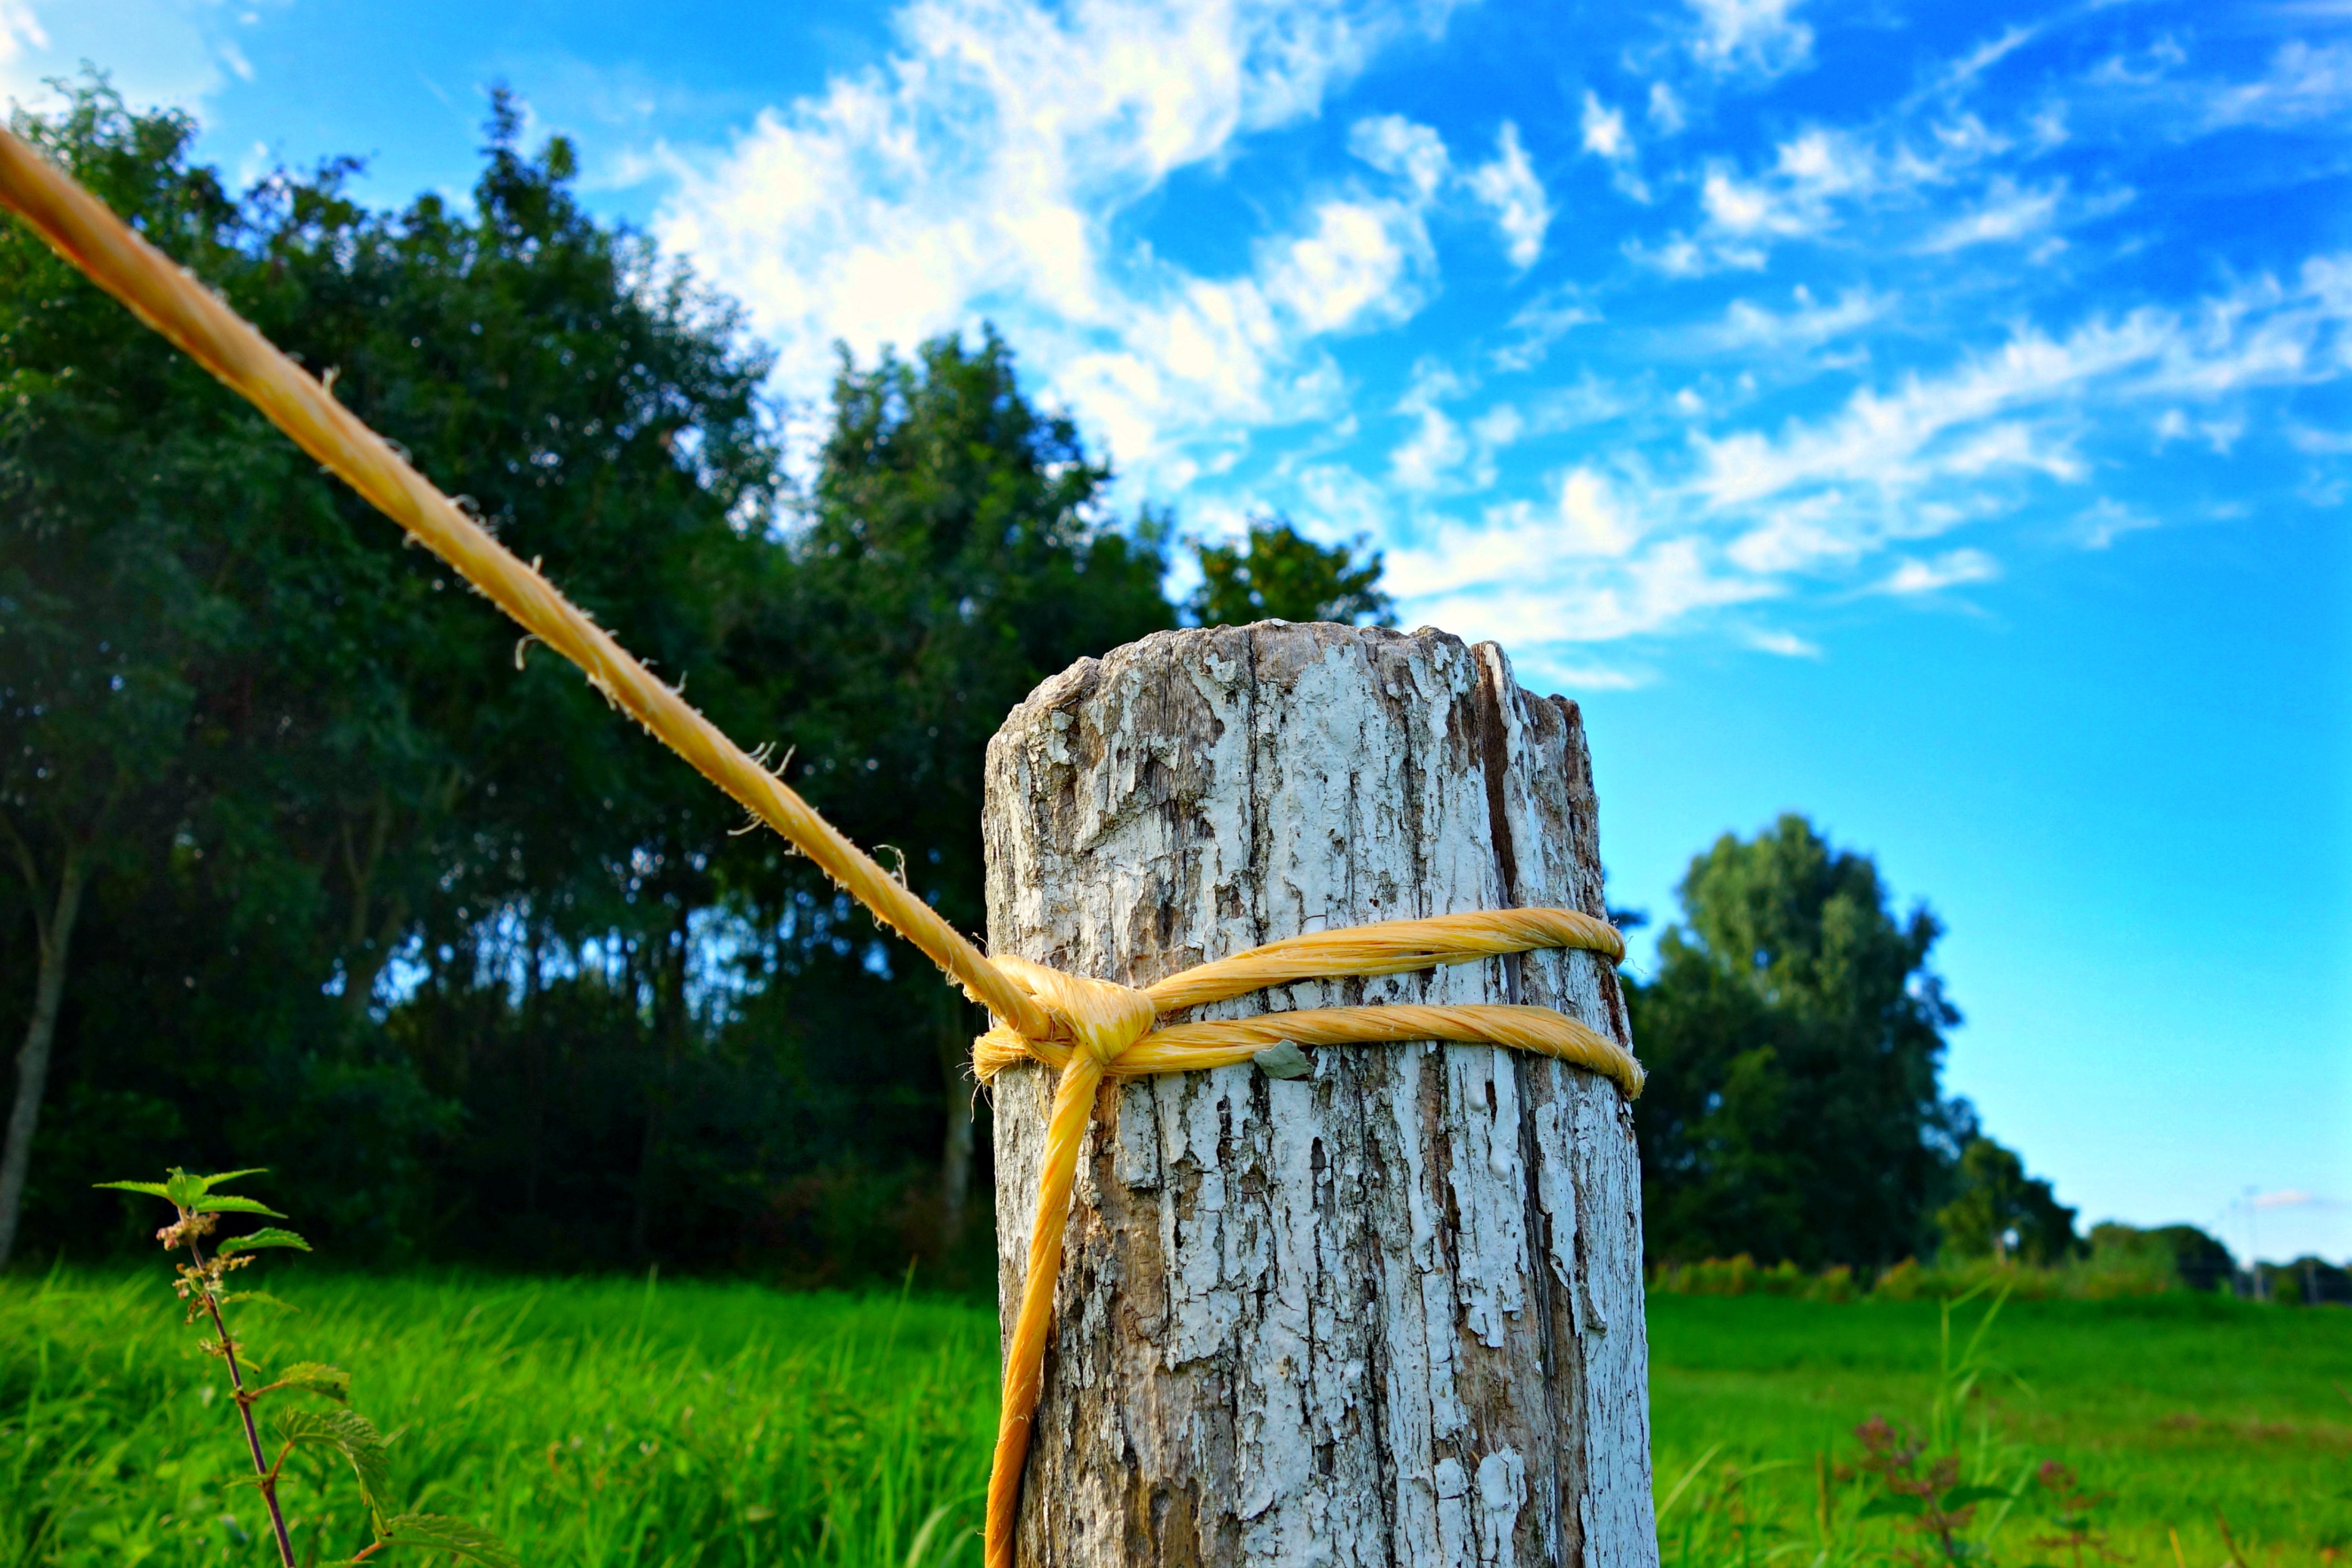
landscape, tree, nature, grass, rope, post, field, summer, rural, agriculture, blue sky, rural area, rope tied to post, man made object, outdoor structure